History of Vilnius

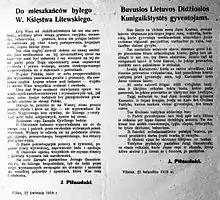
Piłsudski's bilingual "Proclamation to the Inhabitants of the Former Grand Duchy of Lithuania" in Lithuanian and Polish (22 April 1919).

Rapidly developing, the city was open to migrants from both East and West. In addition to old citizens, larger Jewish, Orthodox and German communities established themselves in the city. Each group made its contribution to the life of the city, and crafts, trade and science prospered. In the 17th century, Polish and Polonized population began to dominate culturally and likely numerically.